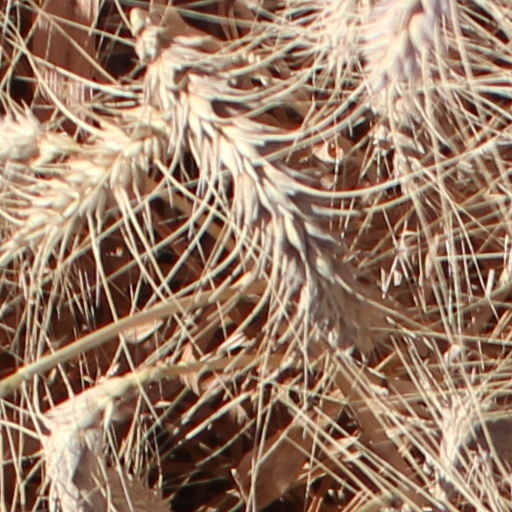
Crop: wheat